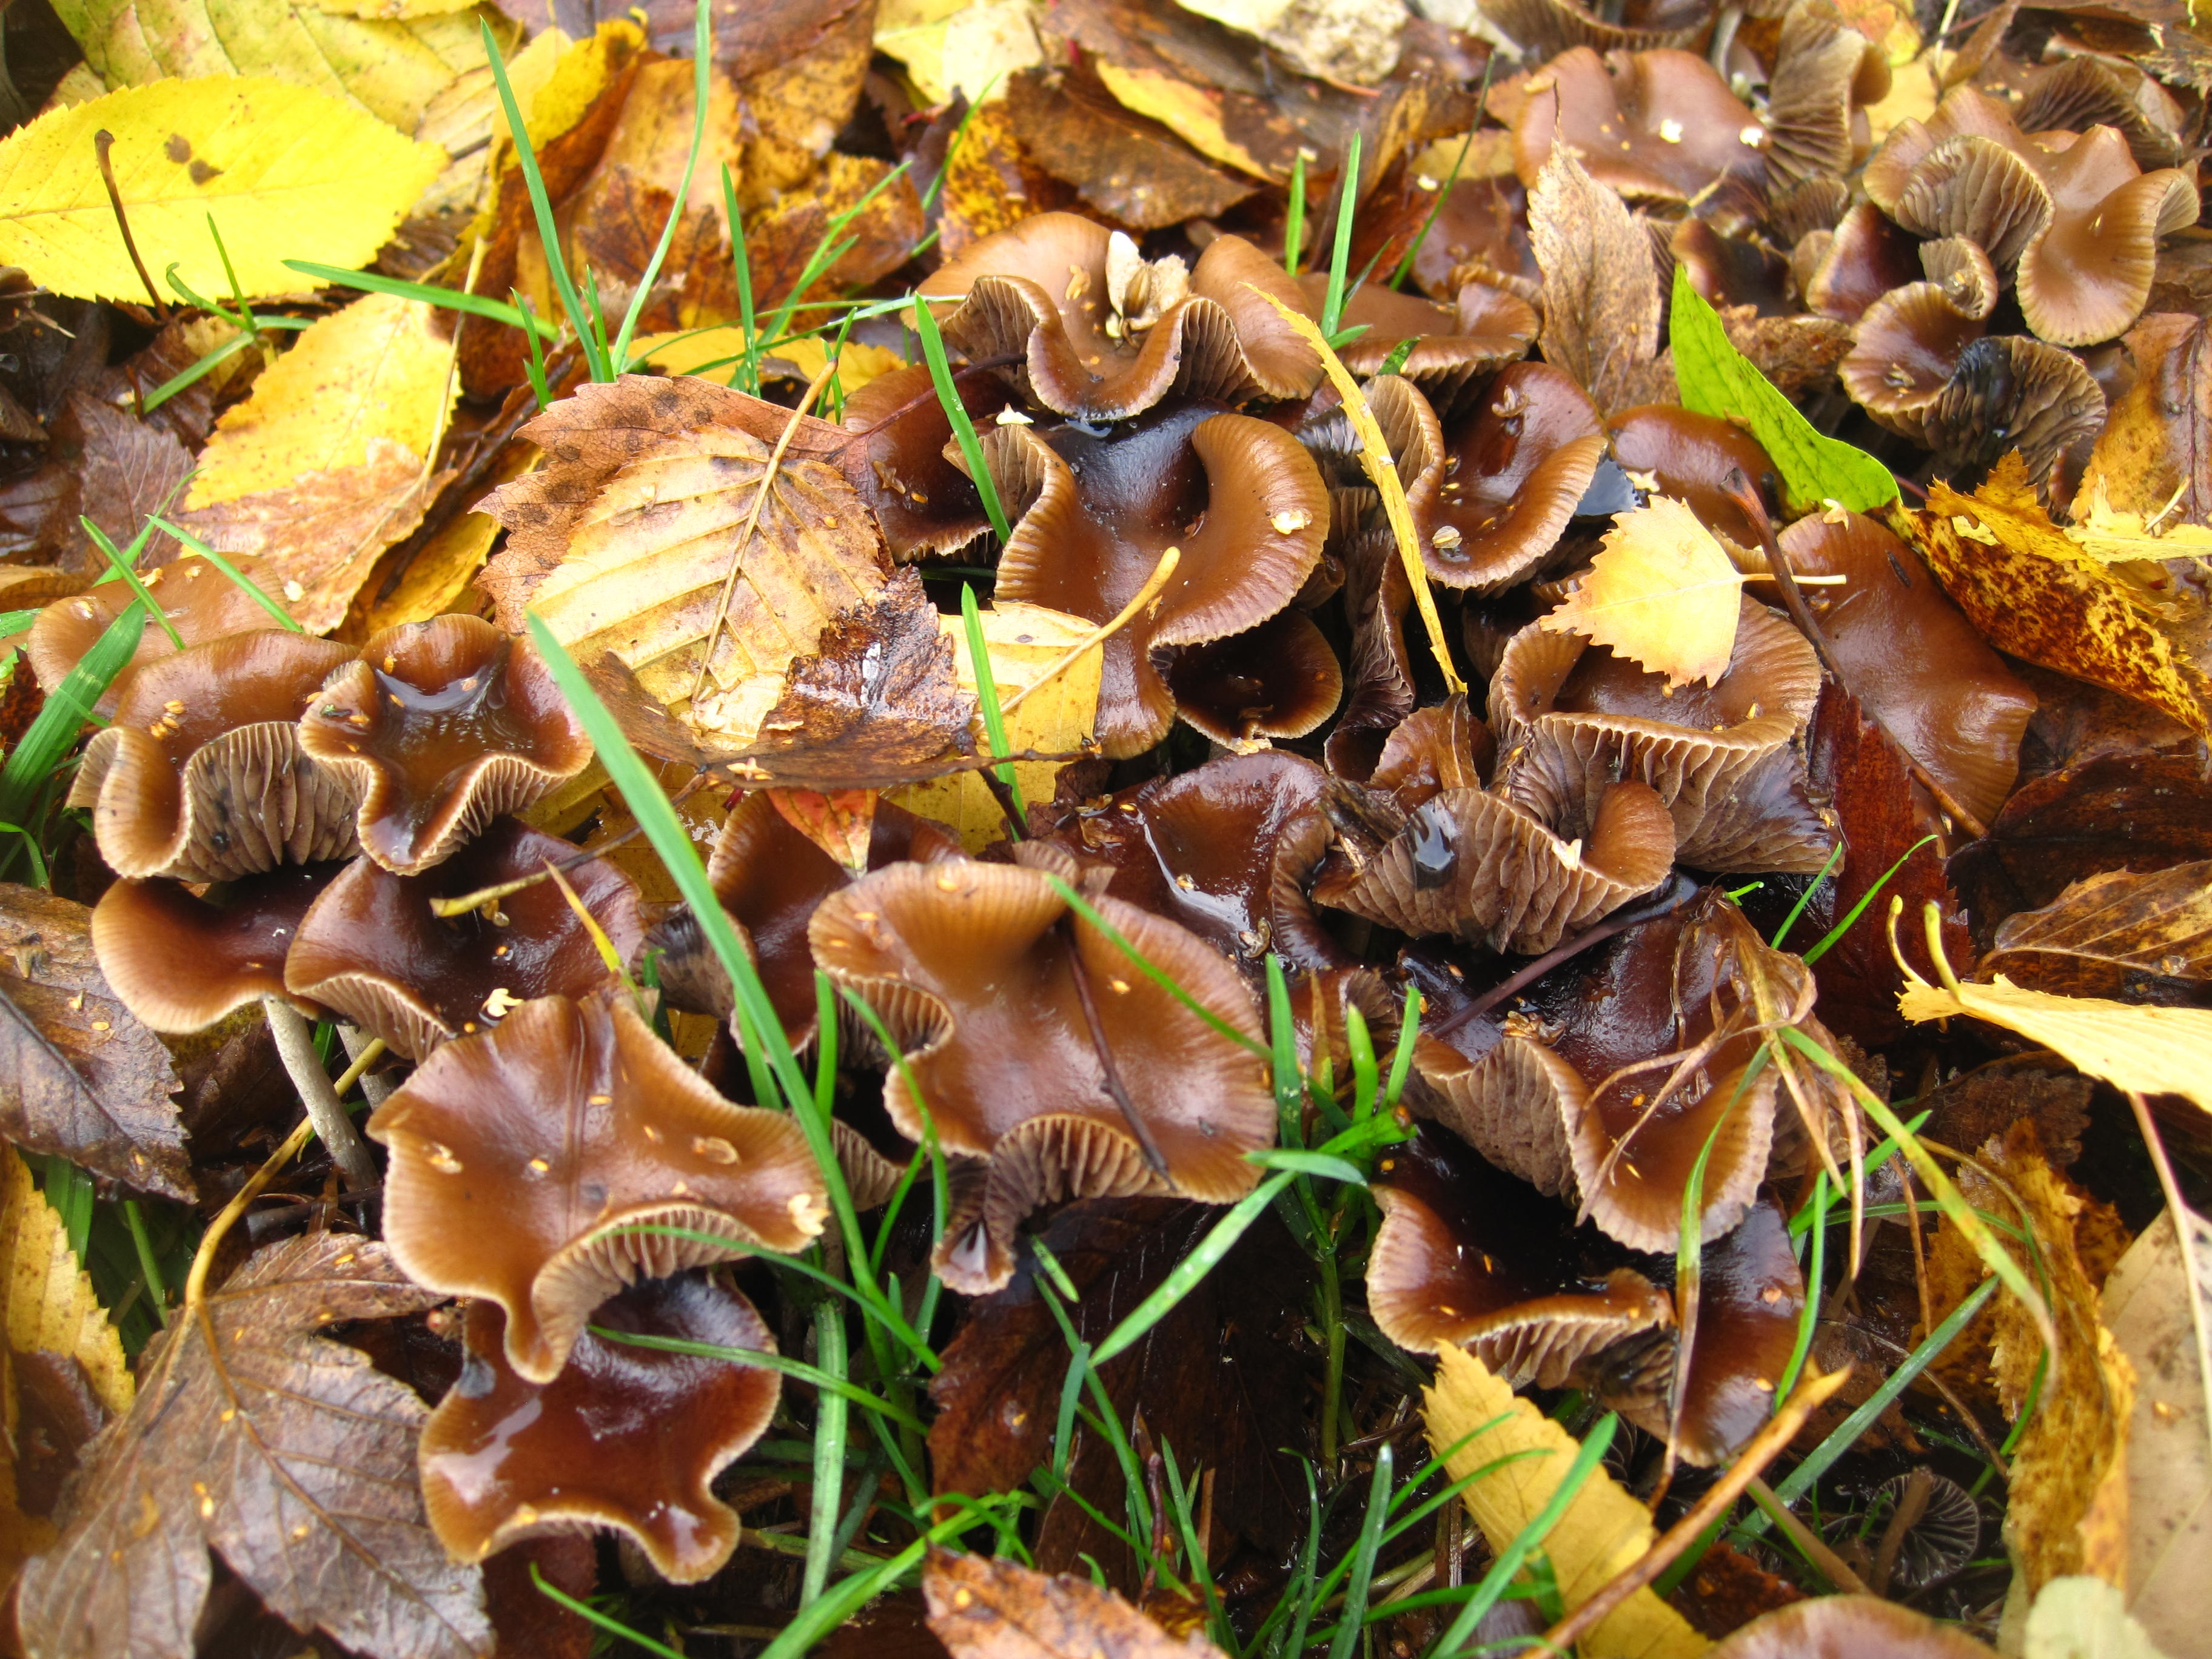
tree, nature, forest, leaf, flower, small, autumn, brown, botany, mushroom, close, flora, botanical, forest floor, fungus, woodland, november, hidden, october, auriculariales, brown tones, time of year, fungal species, forest fruit, typical autumn, autumn mushroom, in the forest, yellow leaves, mushroom colony, small mushrooms, disguised, unobtrusively, forest mushrooms, in the leaves, macro photography, oyster mushroom, edible mushroom, shiitake, medicinal mushroom, agaricomycetes, agaricaceae, auriculariaceae, auricularia, wood ear